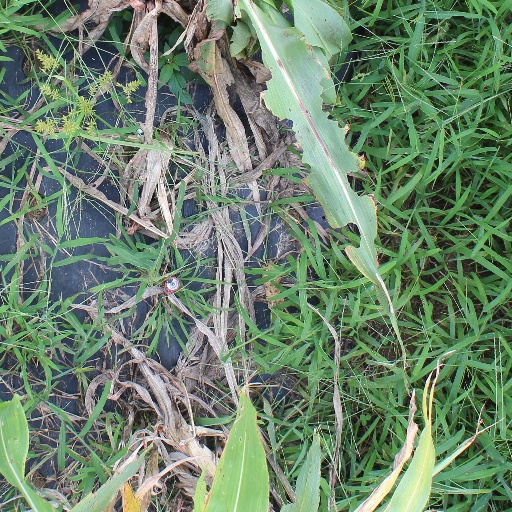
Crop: sorghum